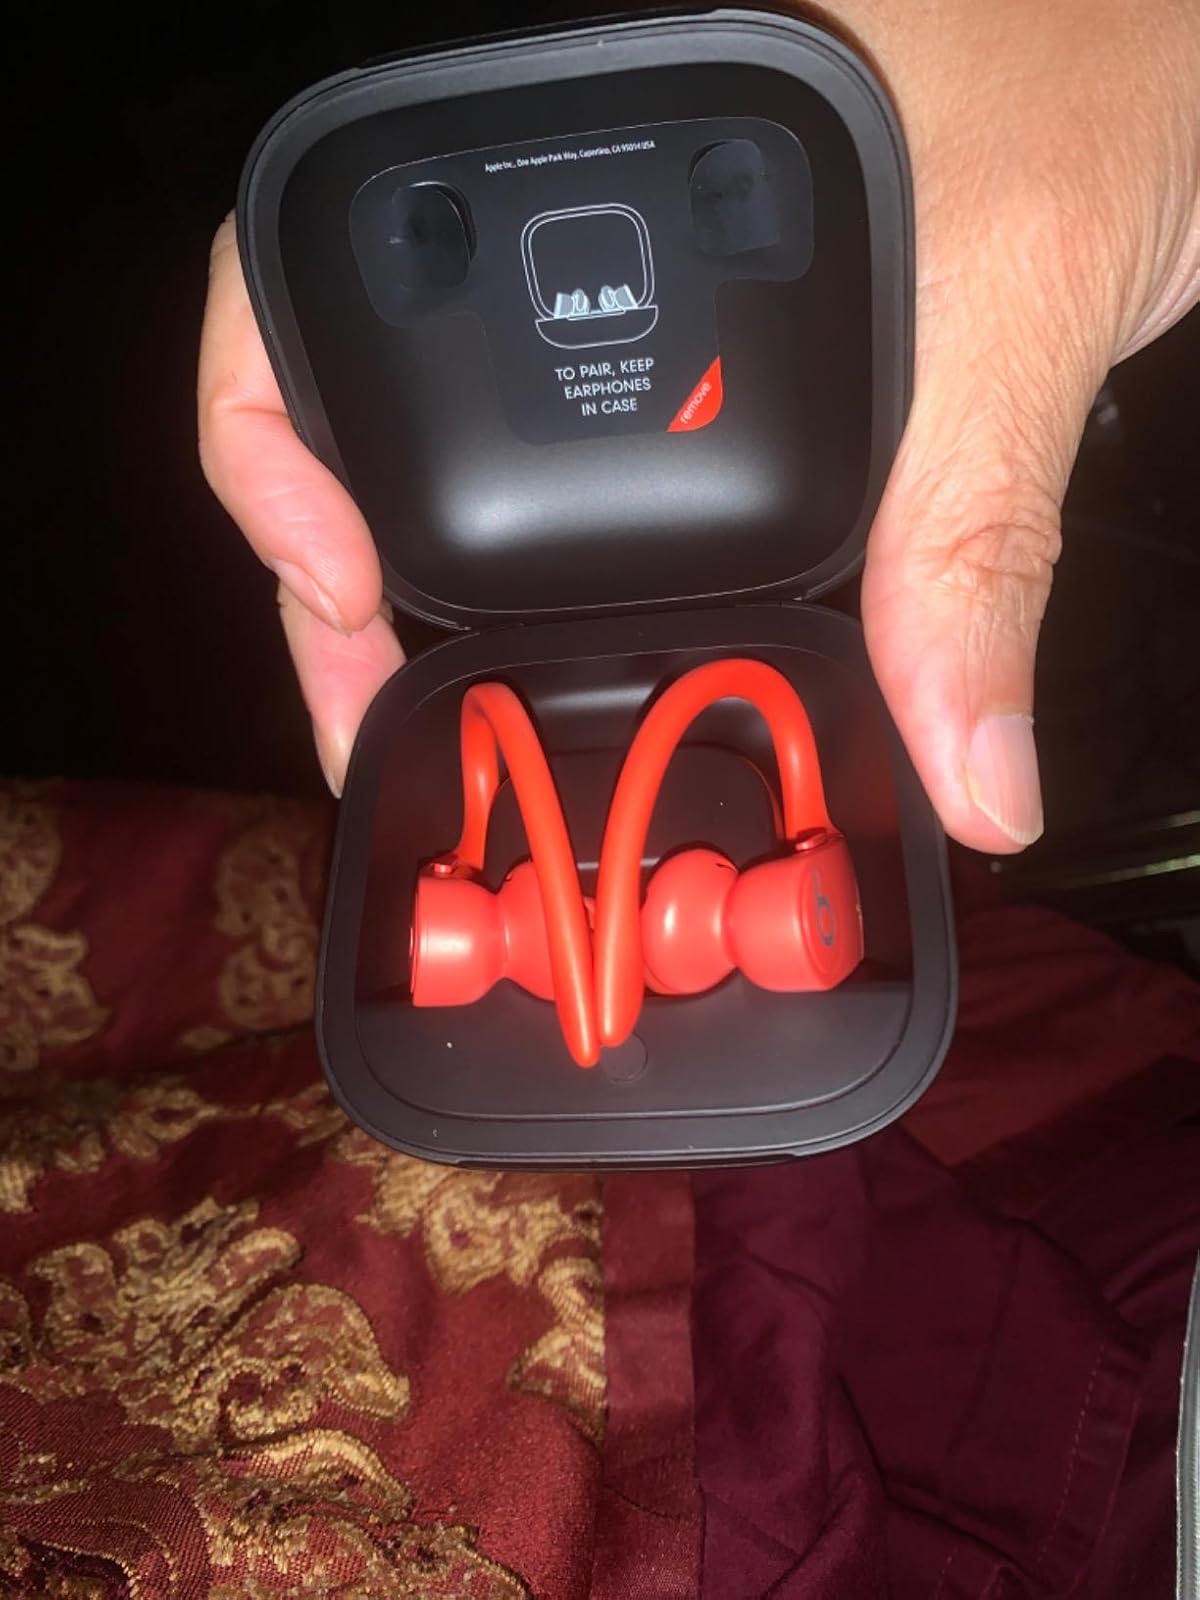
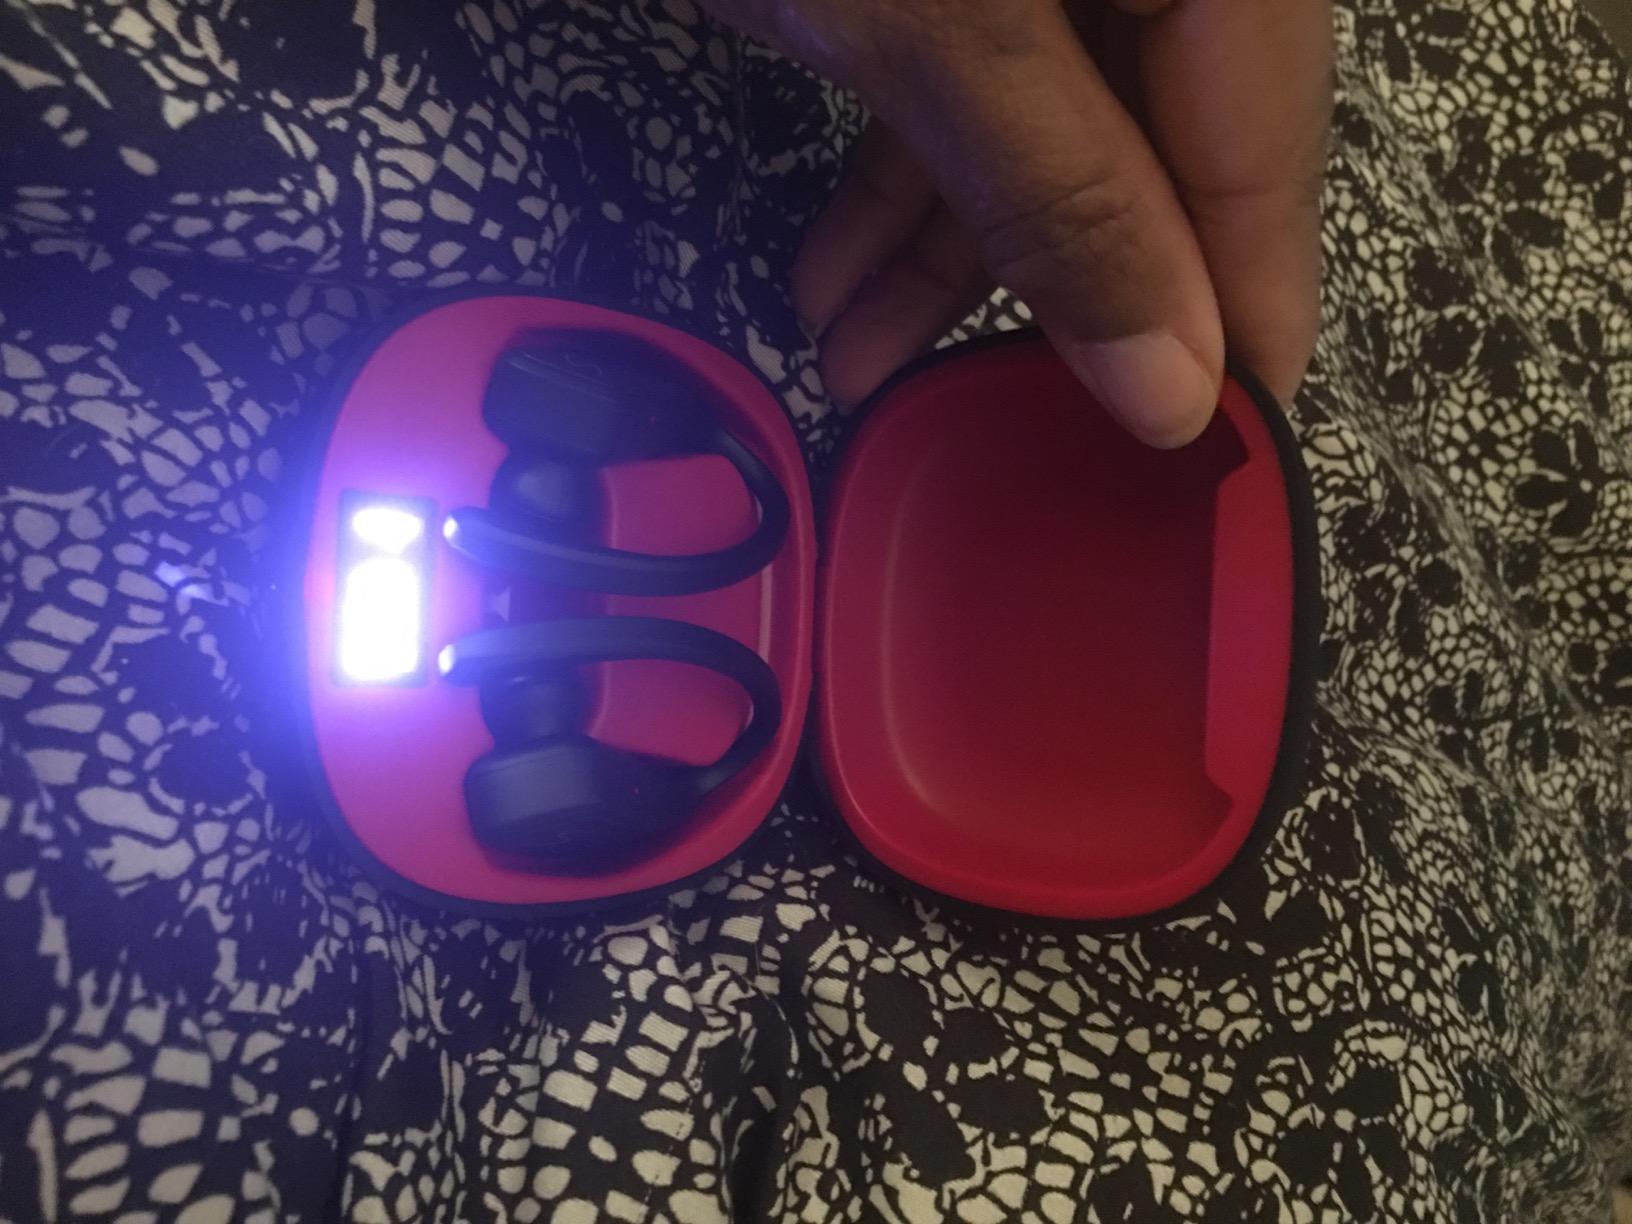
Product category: earbuds
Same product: no